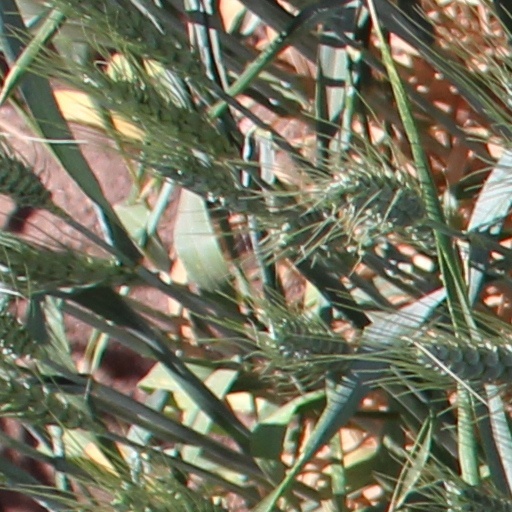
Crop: wheat